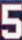
Number: 5